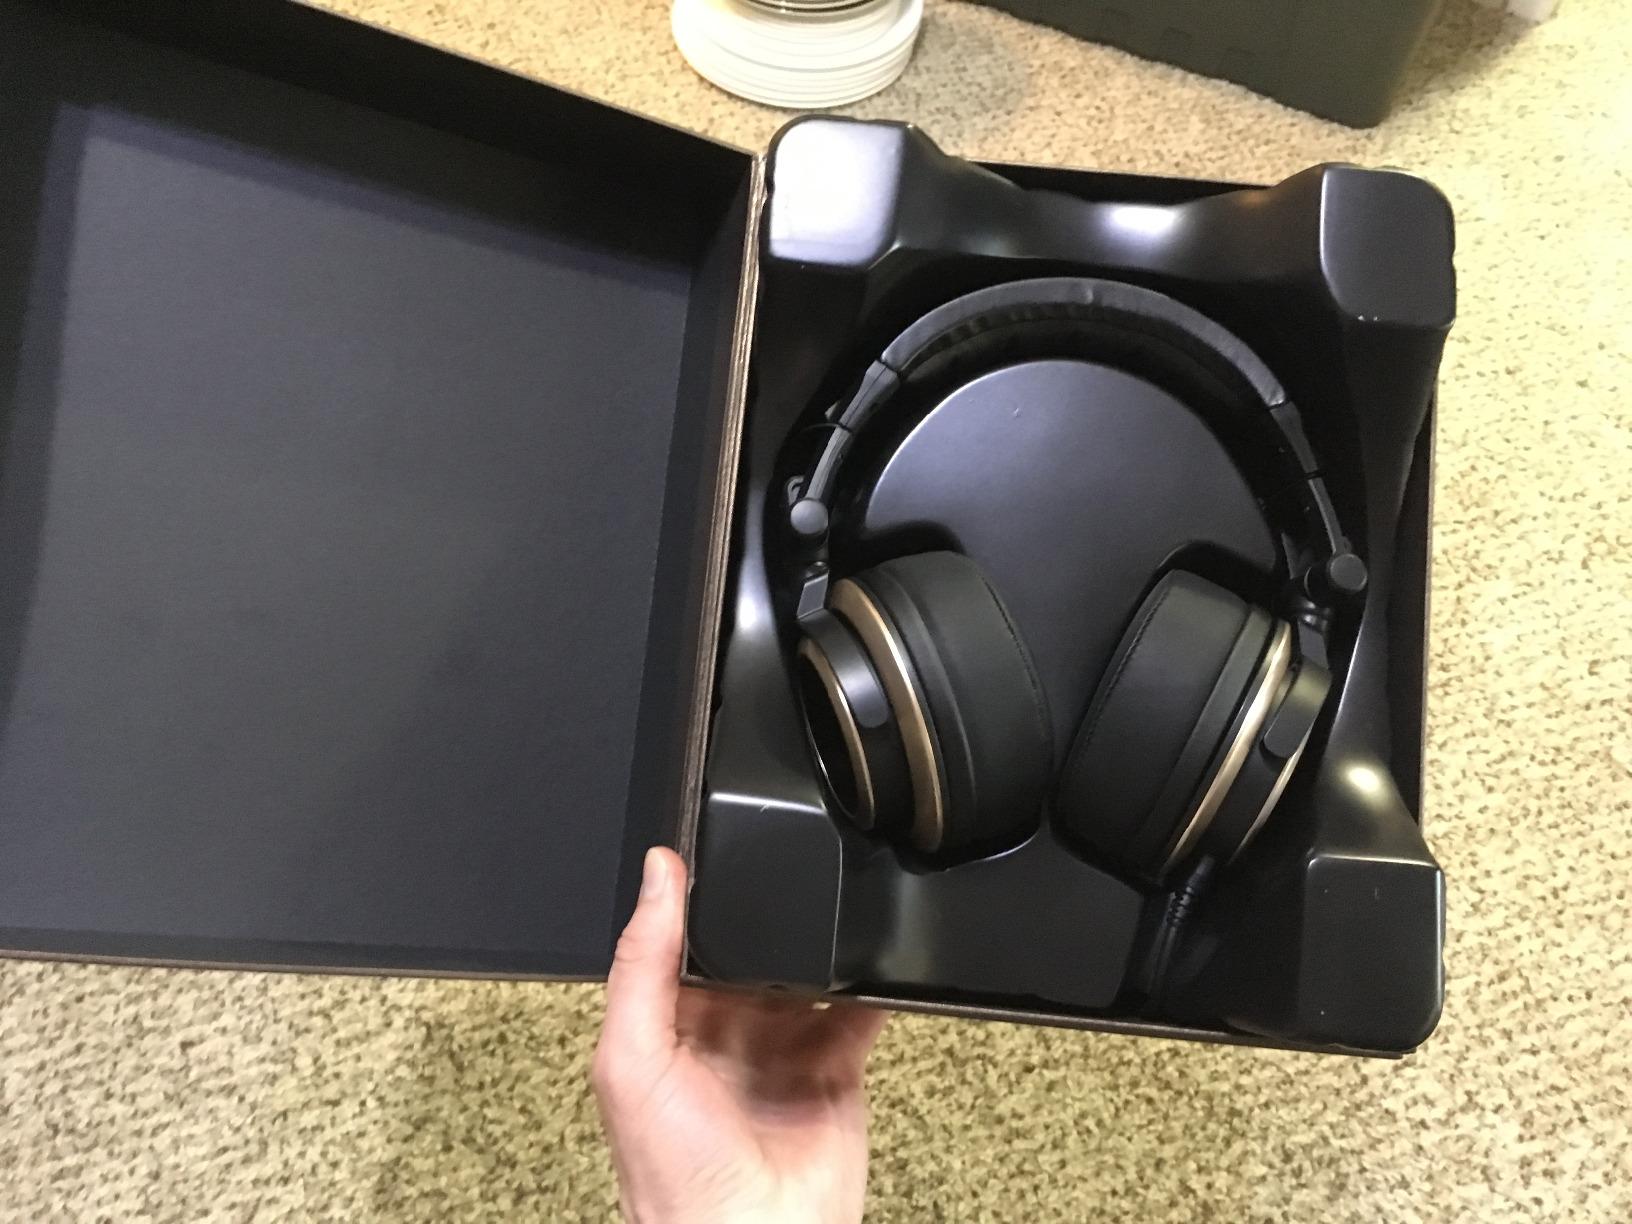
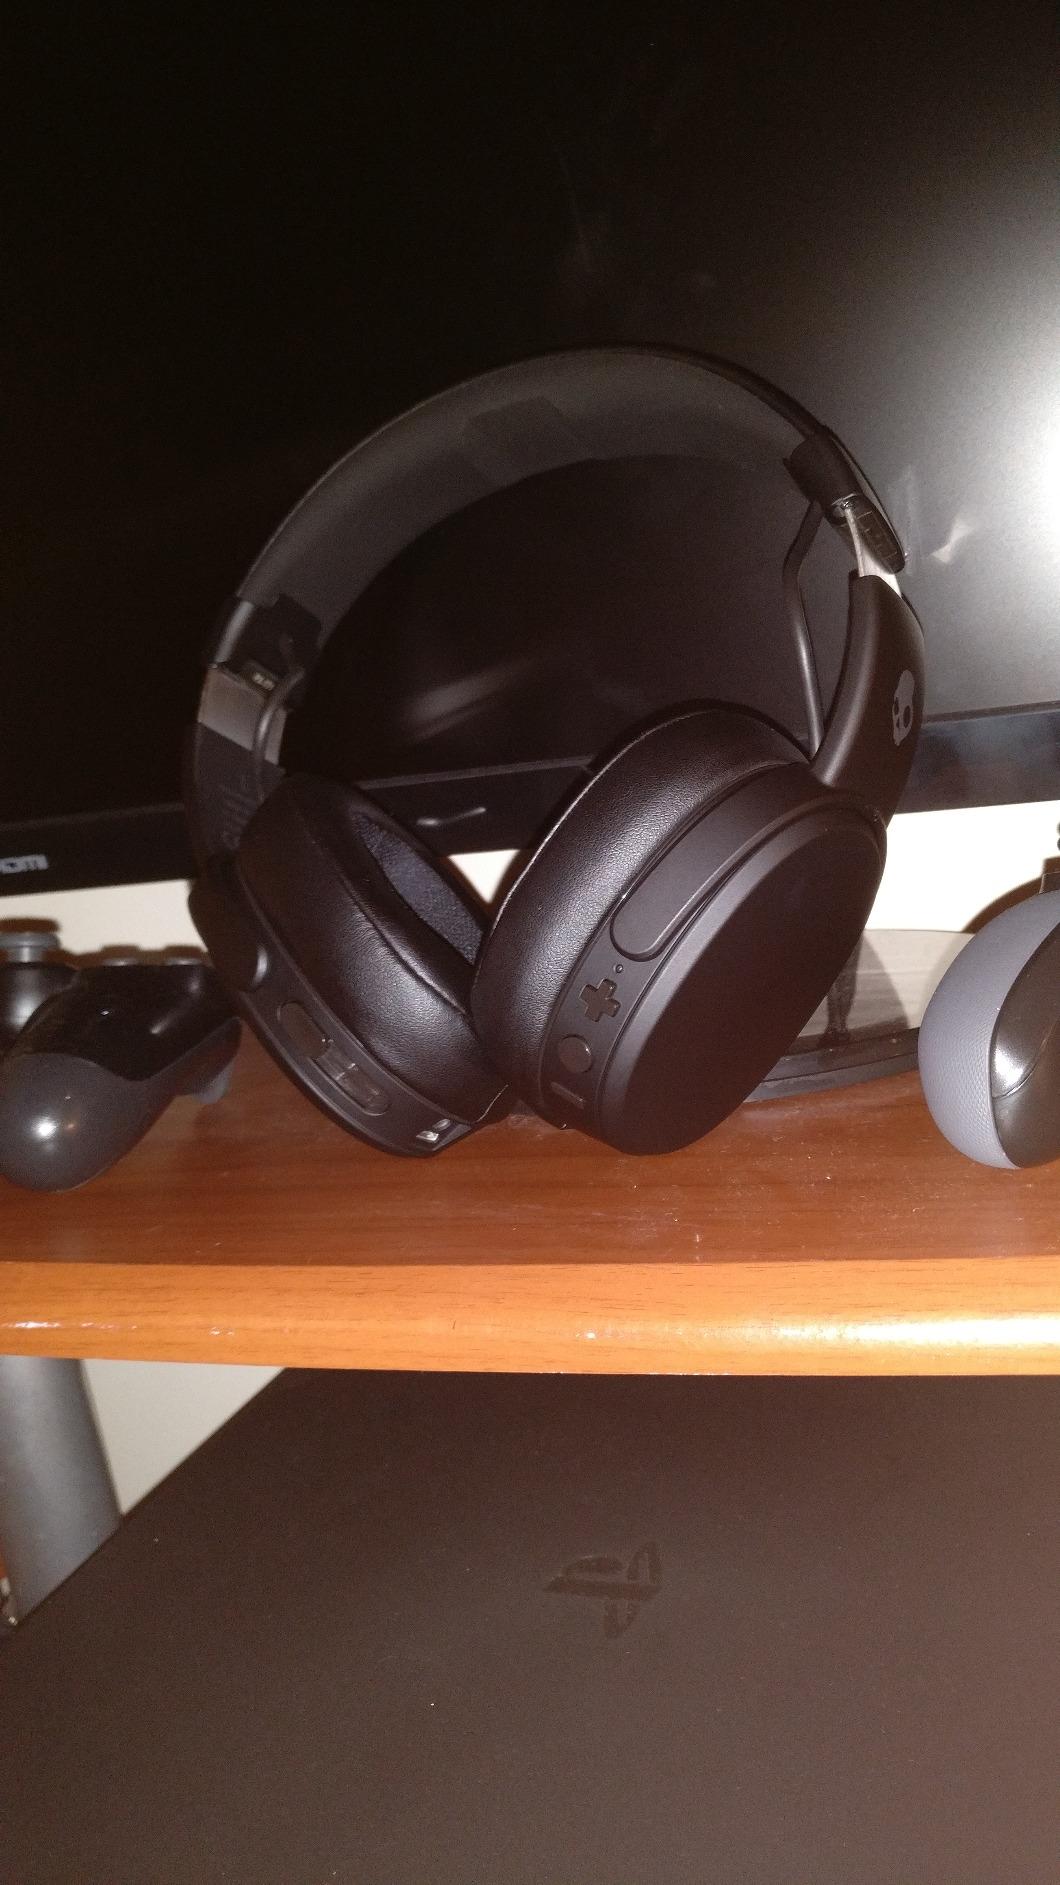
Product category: headphones
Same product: no